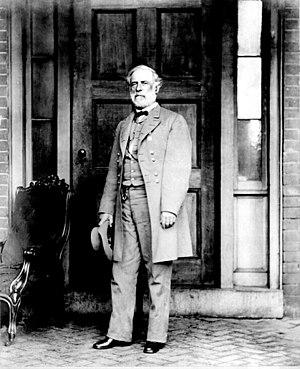
Les États confédérés d'Amérique étaient une confédération d'États indépendante autoproclamée, née de la sécession des États du Sud des États-Unis avec les États-Unis eux-mêmes, alors surnommés l'Union. Cette confédération a existé de 1861 à 1865 en Amérique du Nord avant d'être réintégrée après la fin de la guerre de Sécession.